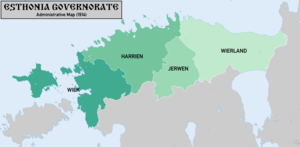
Le Gouvernement d'Estonie est un gouvernement de l'Empire russe. Il est le plus au nord des trois gouvernements des pays baltes. Initialement appelé Gouvernement de Reval, son existence juridique s'étend de 1721 à 1918, du traité de Nystad à l'indépendance de l'Estonie.